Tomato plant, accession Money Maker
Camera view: horizontal (90 deg, fisheye); turntable rotation: 270 degrees
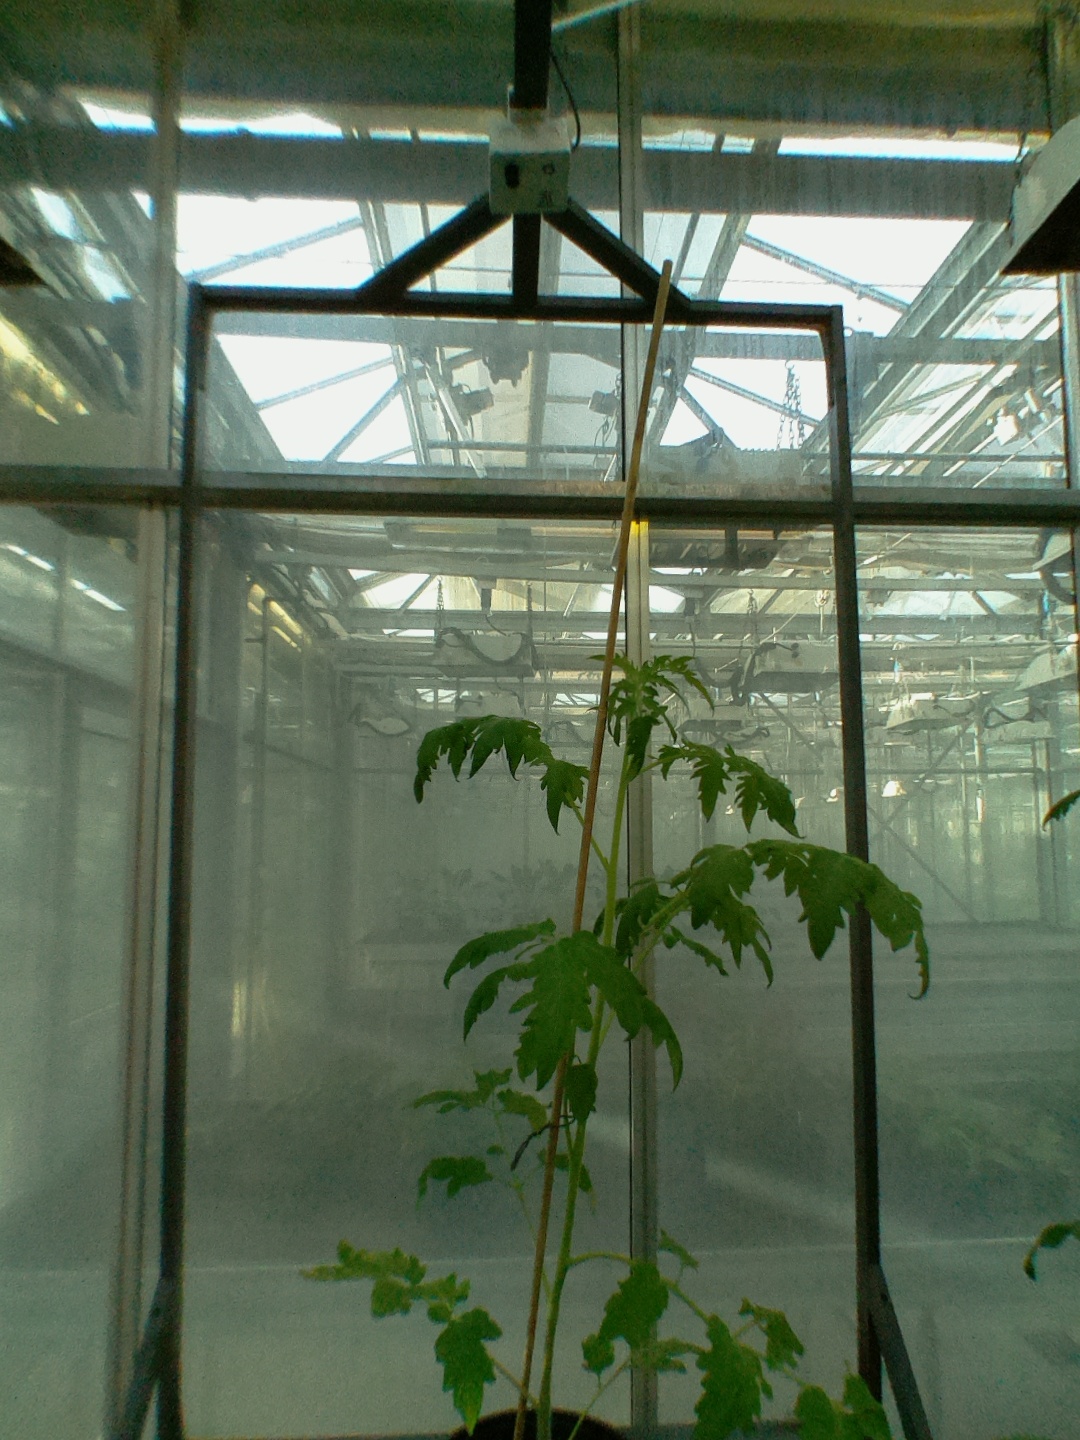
BBCH growth stage 20: First Side shoot start formed